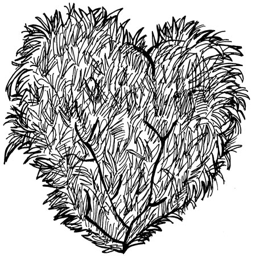
a drawing of a furry human heart full of love for dogs .